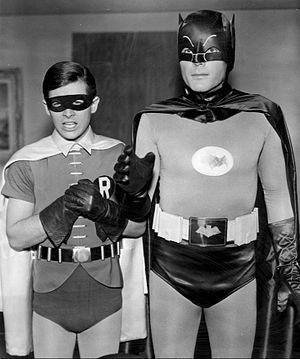
William West Anderson dit Adam West, né le 19 septembre 1928 à Walla Walla et mort le 9 juin 2017 à Los Angeles, est un acteur américain, célèbre pour avoir incarné Batman dans la série télévisée du même nom de 1966, ainsi que dans le film Batman de Leslie H. Martinson tourné la même année. Il fut également la voix du maire dans la série Les Griffin.
Un super-héros, au féminin super-héroïne, est un type de personnage de fiction que l'on retrouve principalement dans les comics, c'est-à-dire les bandes dessinées américaines, et dans leurs adaptations audiovisuelles.
Burt Ward est un acteur américain né le 6 juillet 1945 à Los Angeles, Californie.